Unschooling

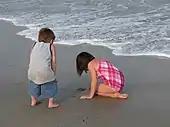
Unschooling may emphasize free, undirected play as a major component of children's education.

Unschooling is based on the belief that learning is a natural and ongoing process, and that curiosity is an intrinsic part of human development. Proponents argue that children have an inherent desire to learn, and that traditional educational systems, with their standardized curricula and structured schedules, may not always align with individual needs, interests, or abilities. Critics of conventional schooling suggest that a rigid, one-size-fits-all approach can limit children's potential by requiring them to engage with specific subject matter in a uniform way, without considering their personal pace, prior knowledge, or future goals. However, this perspective is debated, and many believe that structured education can provide valuable support for diverse learning styles and needs.